Law of the Ottoman Empire

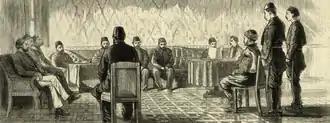
An Ottoman trial, 1877 (see for explanation)

The Ottoman Empire was governed by different sets of laws during its existence. The "Qanun", sultanic law, co-existed with religious law (mainly the Hanafi school of Islamic jurisprudence). Legal administration in the Ottoman Empire was part of a larger scheme of balancing central and local authority (see Legal pluralism). Ottoman power revolved crucially around the administration of the rights to land, which gave a space for the local authority develop the needs of the local millet. The jurisdictional complexity of the Ottoman Empire was aimed to permit the integration of culturally and religiously different groups.